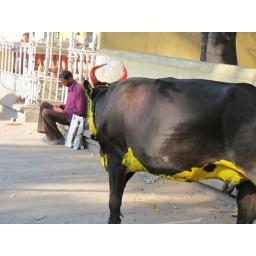
All cows painted in yellow to celebrate Pongal Festival